Chaser bin

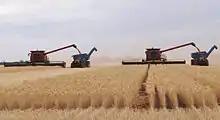
Two combines unloading into 2 chaser bins

A chaser bin, also called grain cart, bank out wagon or (grain) auger wagon, is a trailer towed by a tractor with a built-in auger conveyor system, usually with a large capacity (from several hundred to over 1000 bushels; around is average).